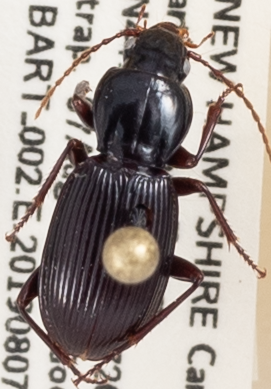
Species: Pterostichus tristis
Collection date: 2019-08-07
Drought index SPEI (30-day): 0.264
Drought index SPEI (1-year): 1.13
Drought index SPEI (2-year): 0.88